No More Parades (novel)

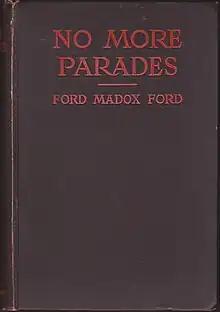

No More Parades is the second novel of Ford Madox Ford's highly regarded tetralogy about the First World War, "Parade's End". It was published in 1925, and was extraordinarily well-reviewed.